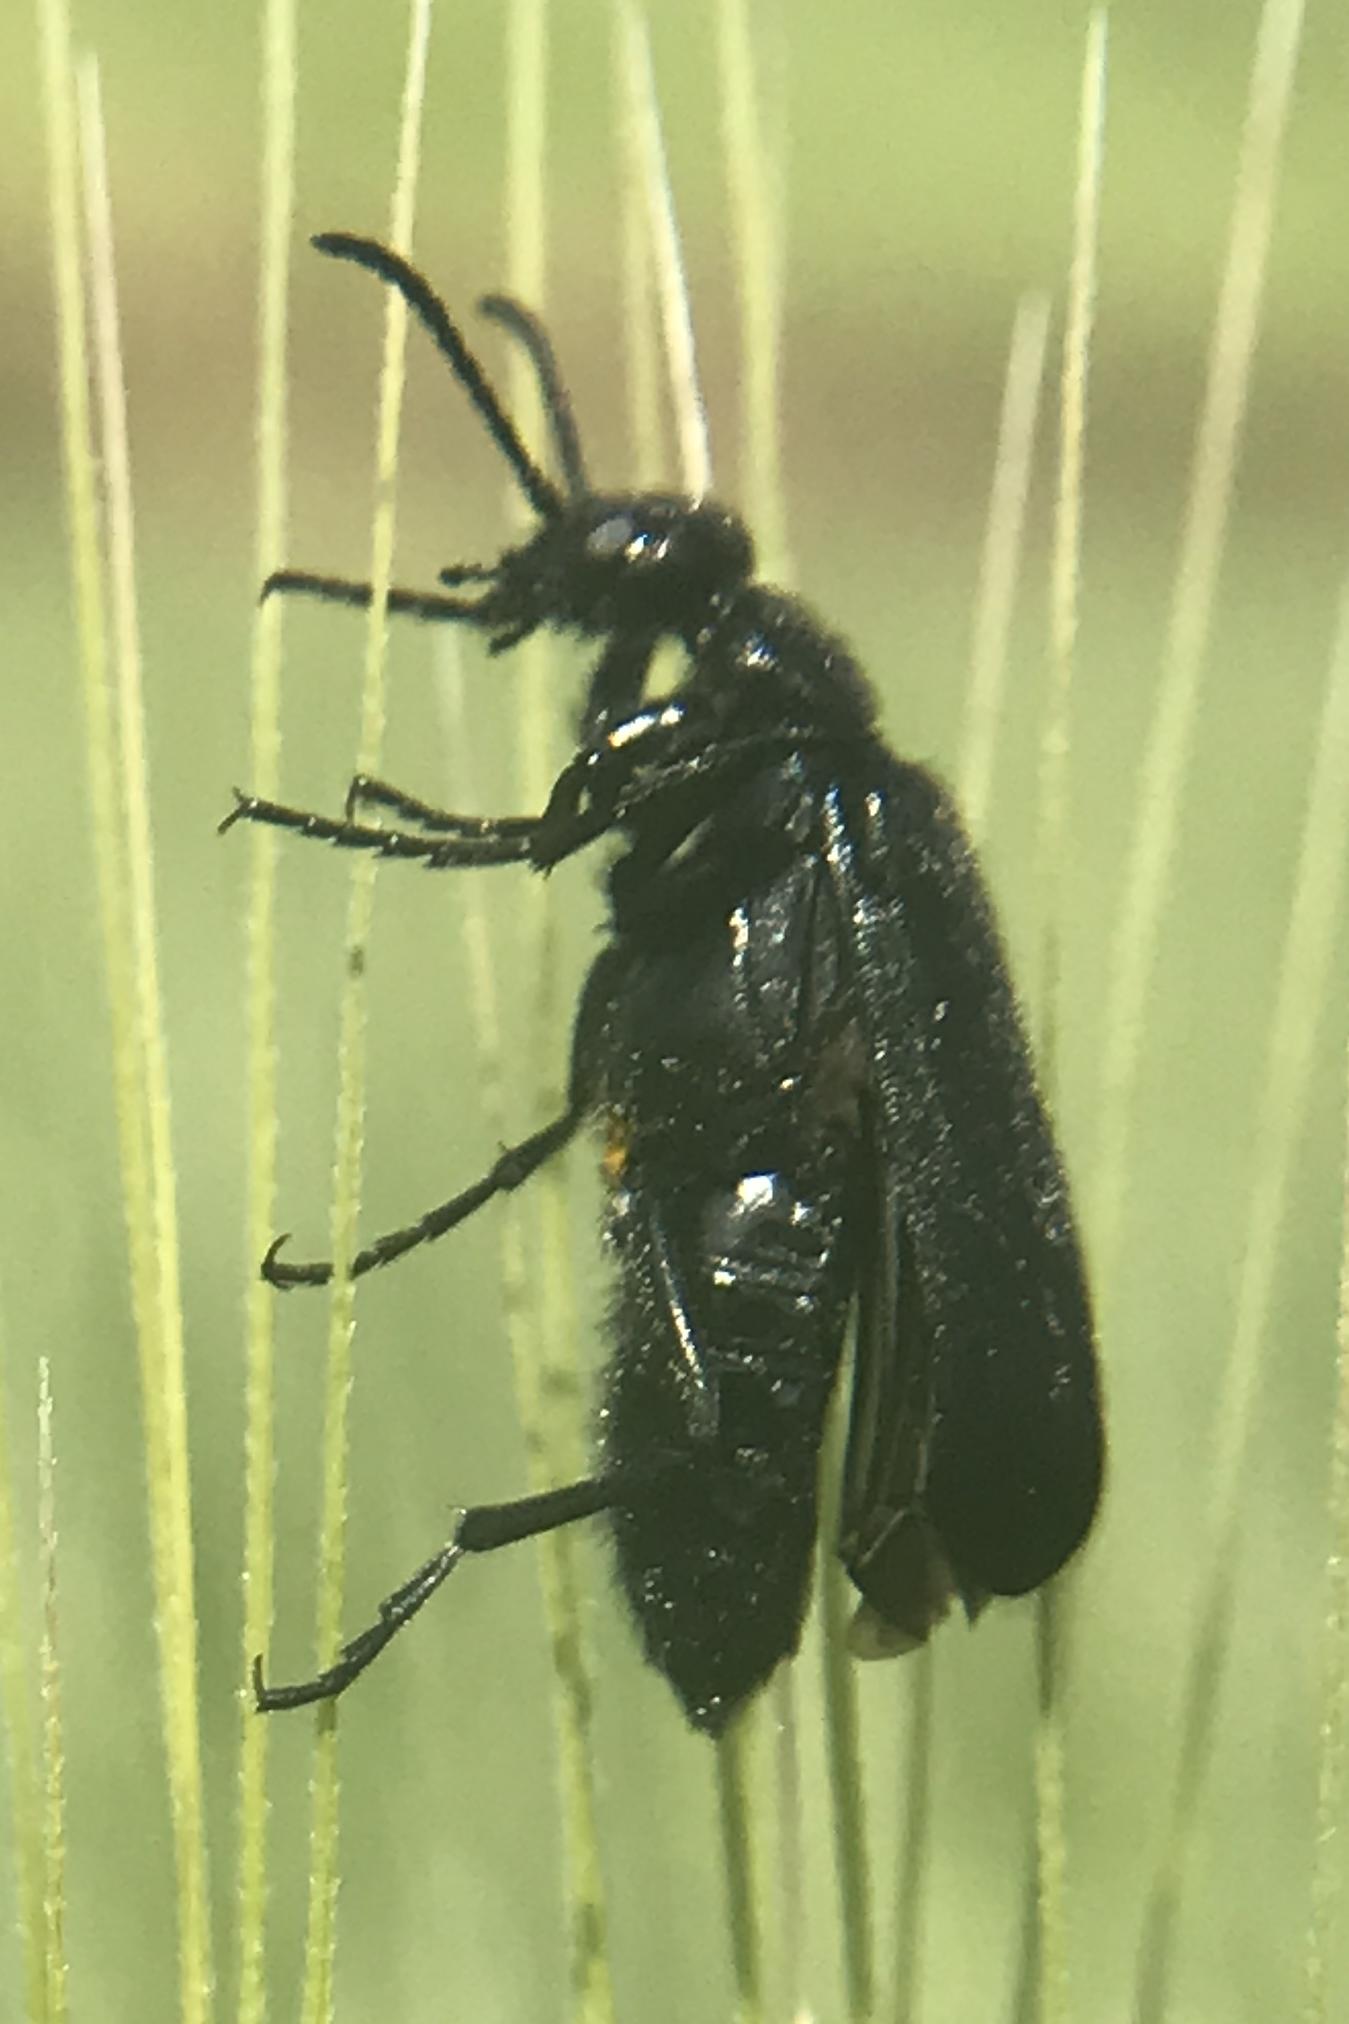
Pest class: occasional_pest